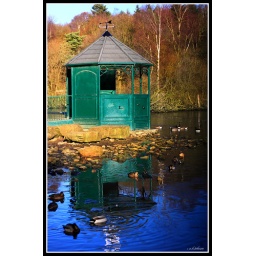
bird feeding area in golden acre park leeds